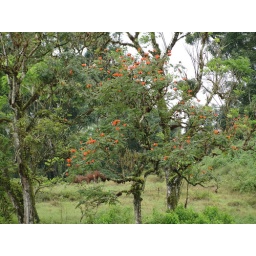
Pretty orange flowery tree with some horses in the background up in the highlands.